Andrzej Duda

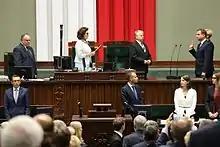
Andrzej Duda taking the oath of office, 6 August 2015

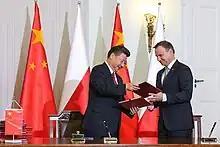
Duda and Xi Jinping signing a declaration on strategic partnership, June 2016

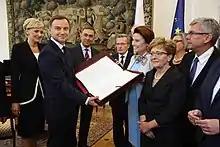
Andrzej Duda during a meeting with the Council of Seniors of the Sejm and the Council of Seniors of the Senate at the Sejm

The first five-year term of Andrzej Duda began on 6 August 2015 with taking an oath of office during a National Assembly session.